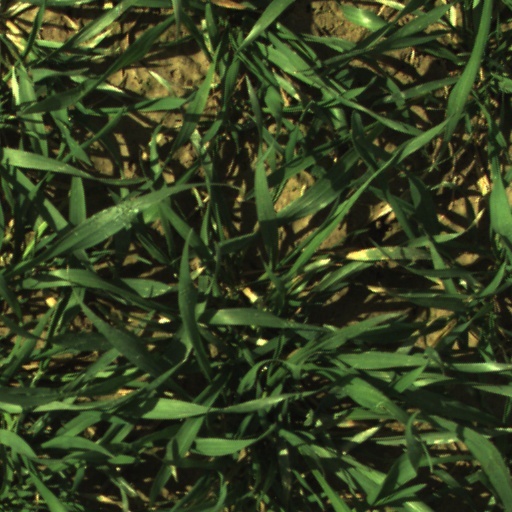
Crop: wheat